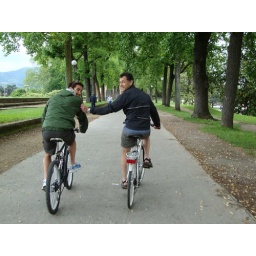
Biking the Ramparts: Lucca has a protective wall around it that stretches 2.5 miles, great to bike on.